Funivia di San Marino

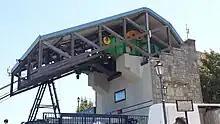
The City of San Marino terminus, August 2017

The City of San Marino terminus is located at the turn of Contrada Omagnano with Contrada del Pianello, at the historic city centre's northern end, next to the and less than from the Basilica of San Marino and the Piazza della Libertà. The station is entirely at ground level and contains a waiting room.